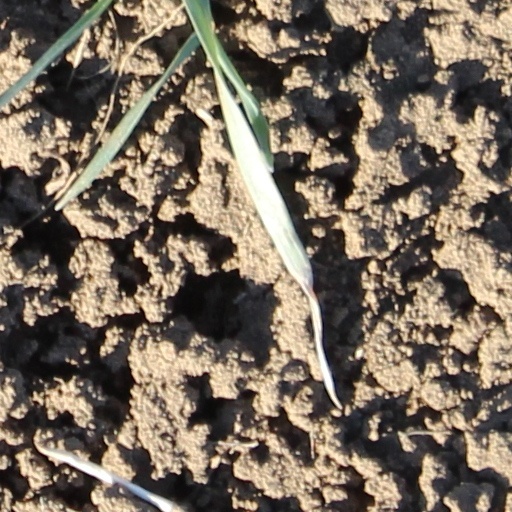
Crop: wheat